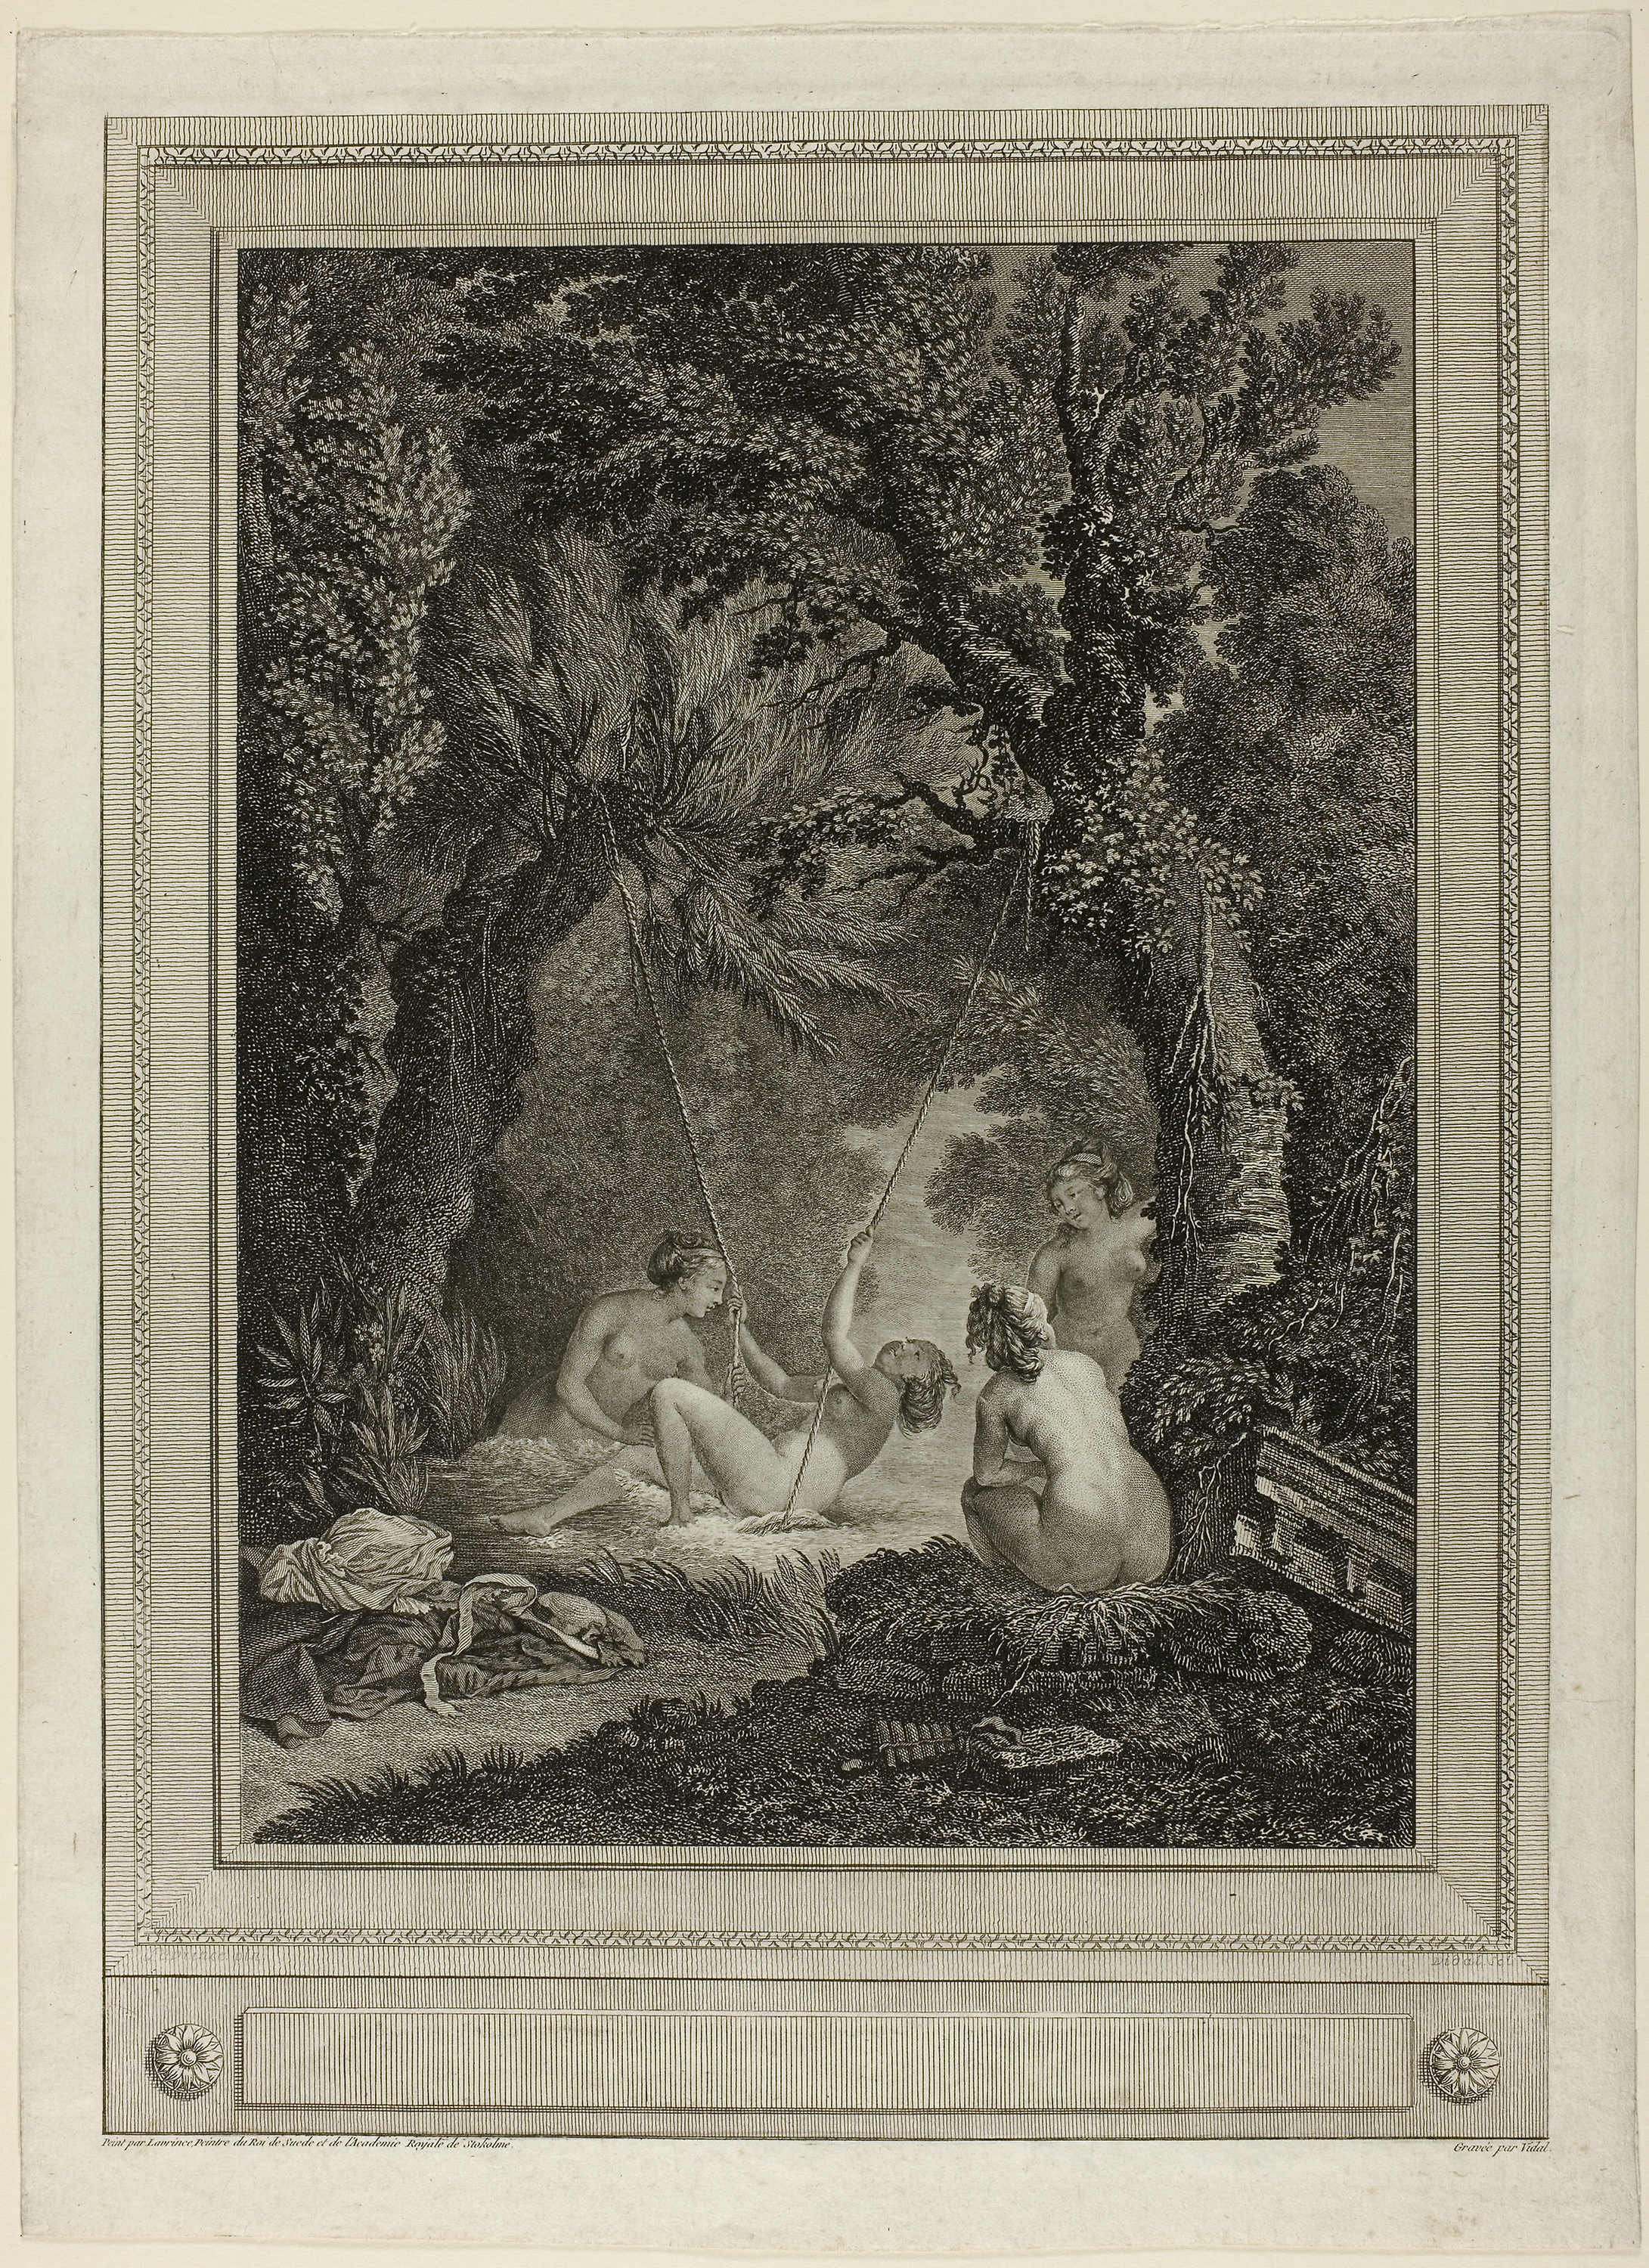
picture frame, art, painting, history, artwork, black and white, visual arts, stock photography, antique